Bophana Center

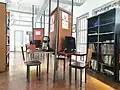
Archives Consultation Space at Bophana Center

The Bophana Center collects all types of archives from recent works of Cambodian filmmakers, through early films by the Lumière Brothers, to King Norodom Sihanouk's movies. The archives come from Cambodia, France and the United States. Over 2,000 titles, 700 hours of video archives, 210 hours of audio records and 10,000 images are listed in Khmer, French and English and available to the public for free on the "Hanuman Database" digital platform. To date, more than 240,000 people have visited the archives of the Bophana Center.